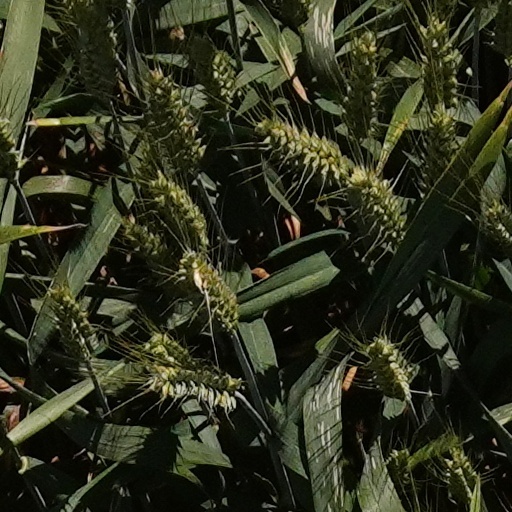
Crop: wheat